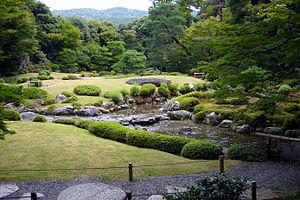
Murin-an est un jardin japonais à Kyoto, réalisé par le militaire et homme politique Yamagata Aritomo entre 1894 et 1898. C'est un exemple de jardin-promenade classique de l'ère Meiji.